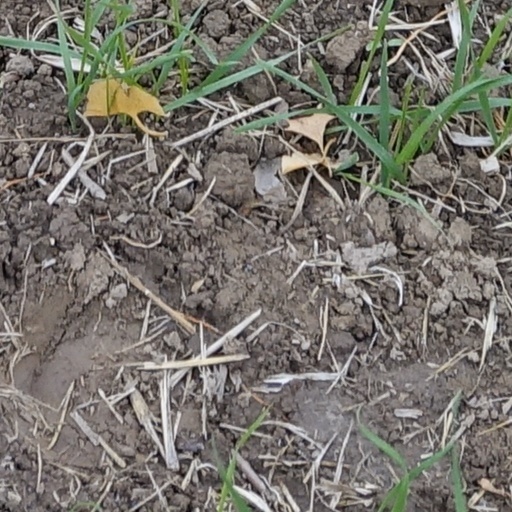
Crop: wheat